Philippe Michel-Kleisbauer

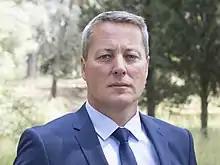
Philippe Michel-Kleisbauer (2017).

Philippe Michel-Kleisbauer is a French politician representing the Democratic Movement. He was elected to the French National Assembly on 18 June 2017, representing the department of Var.